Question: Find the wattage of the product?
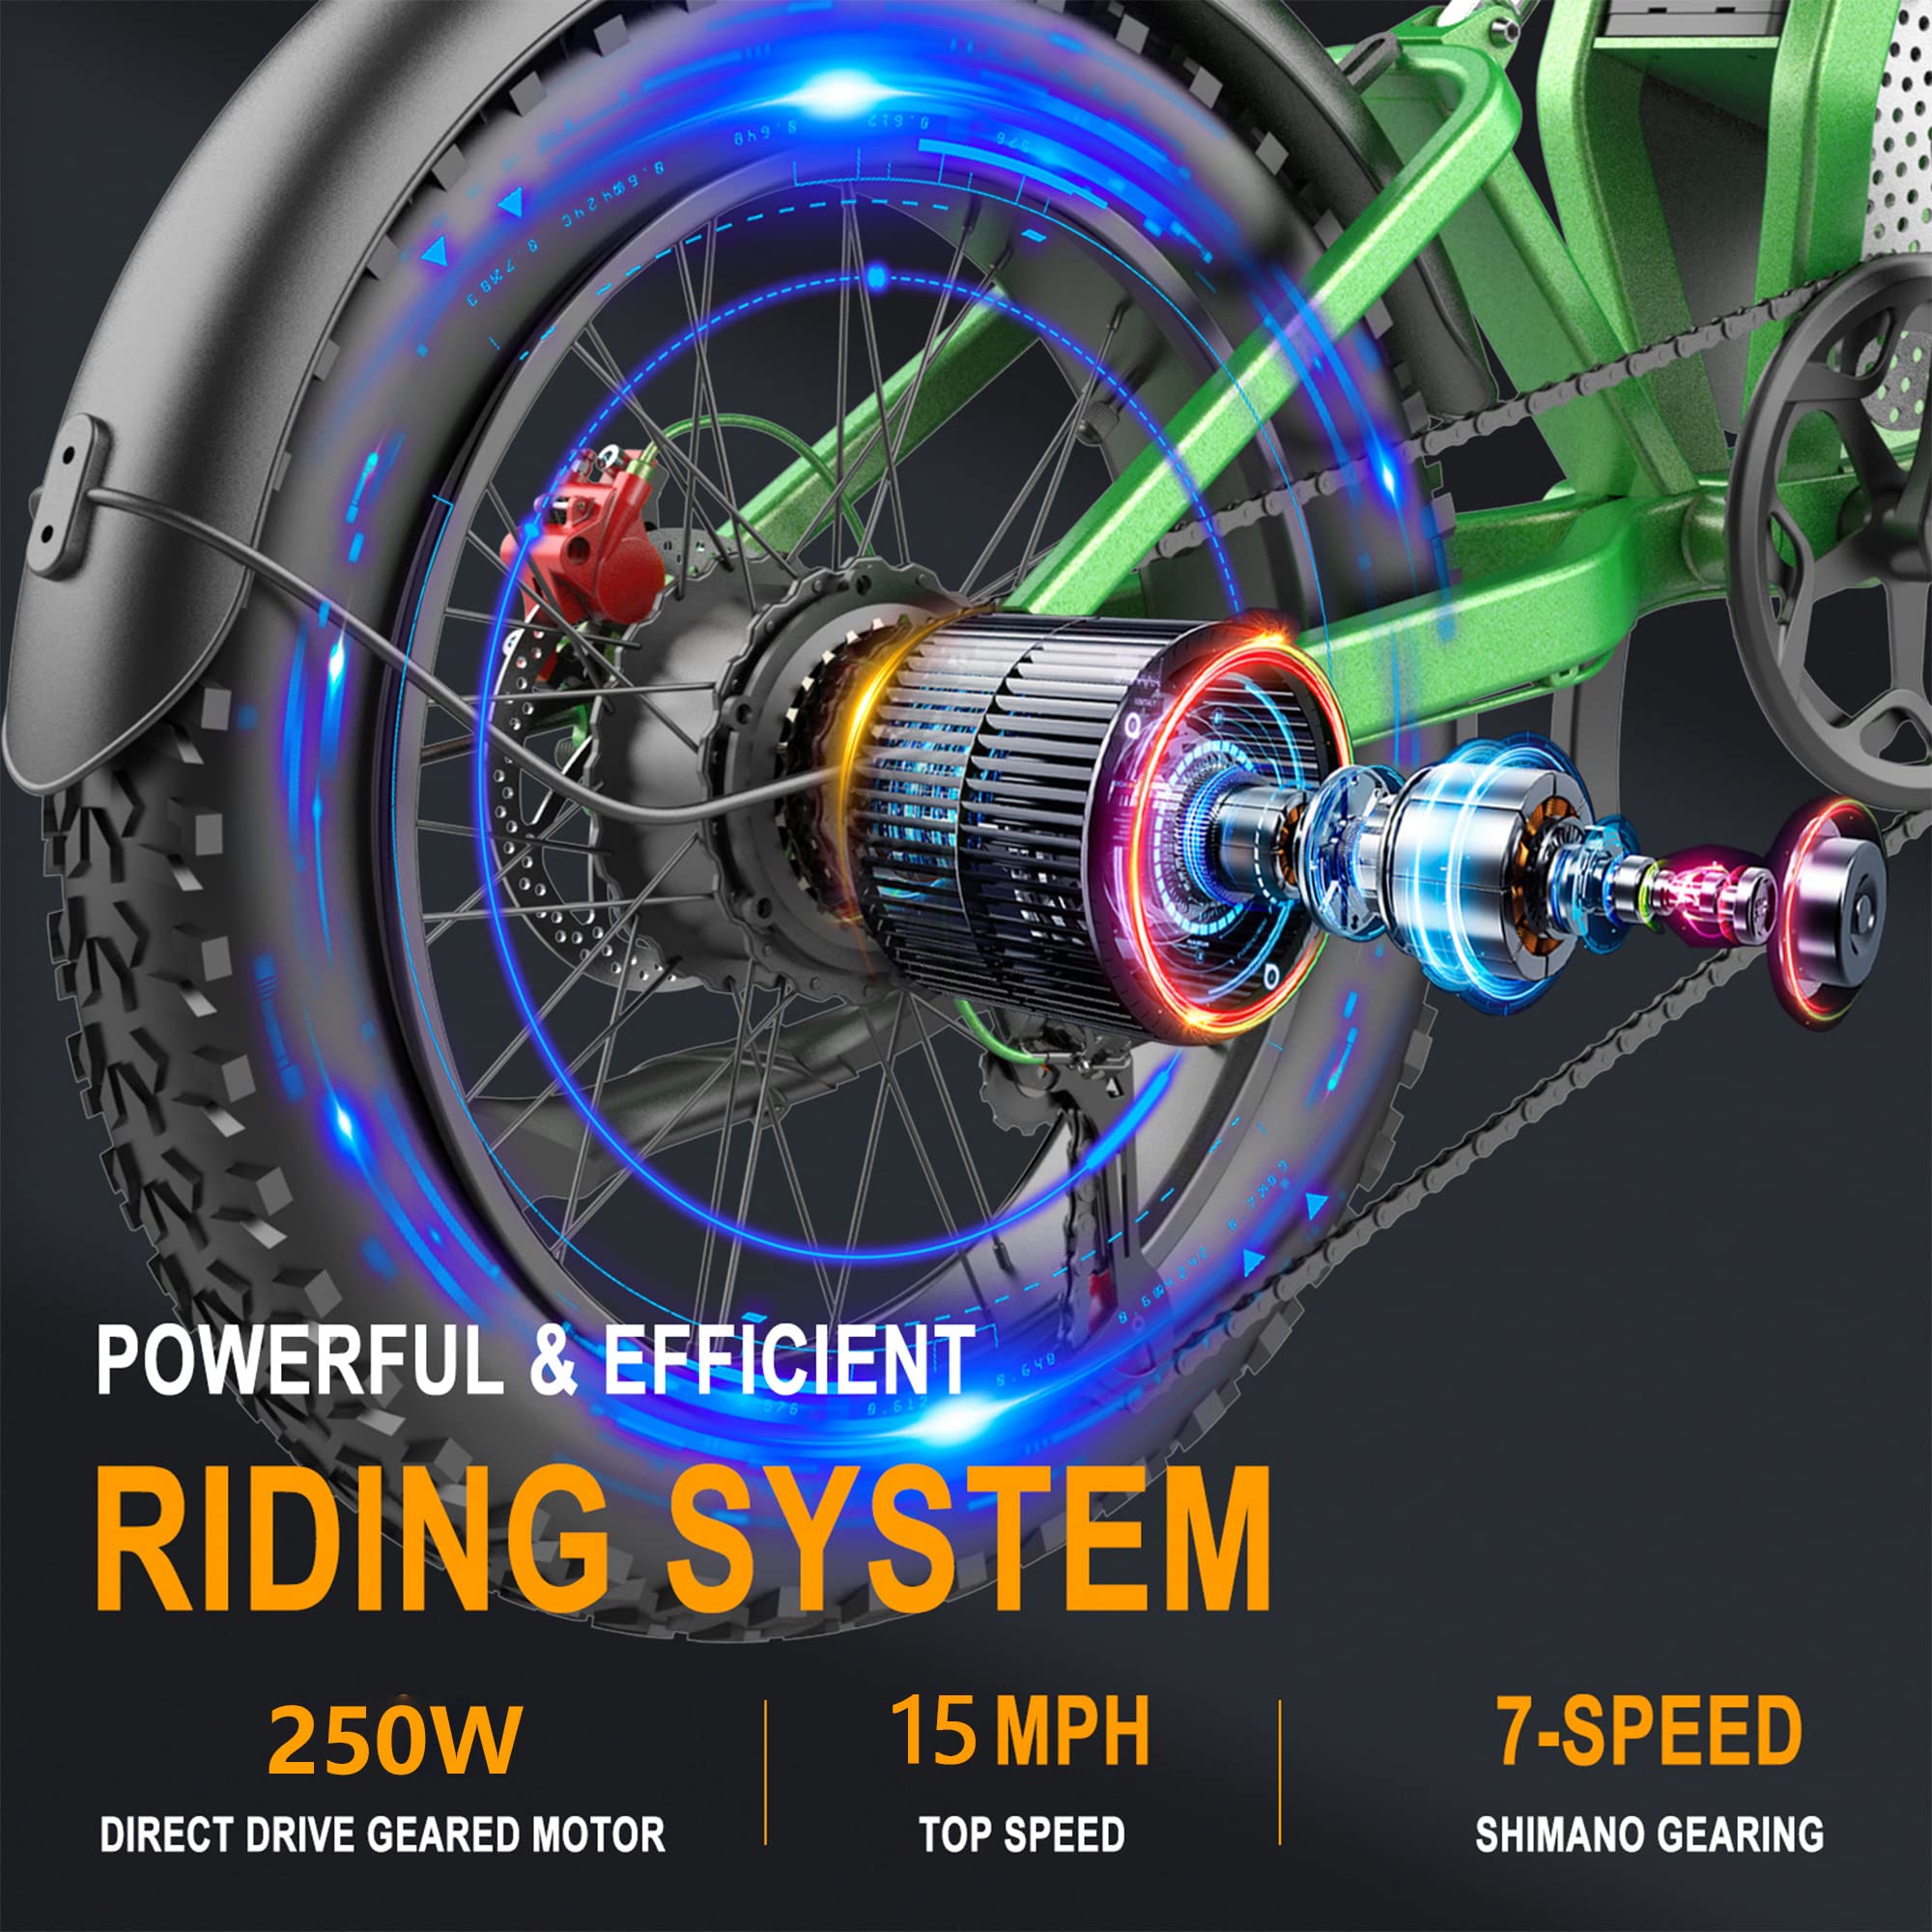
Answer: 250.0 watt